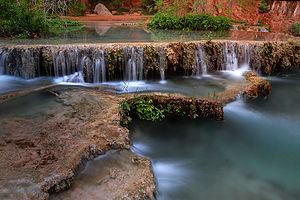
Un gour est une cuvette d’eau géologique naturelle dans la roche, généralement en forme de petit barrage naturel, parfois en série de terrasses en cascade, qui retient généralement de l’eau en période sèche, ou concrétion carbonatée en forme de barrage en travers d'un écoulement souterrain. Par extension, le terme peut être appliqué improprement à un simple trou d'eau en plein air, relativement profond, et conservant généralement l'eau en période sèche.